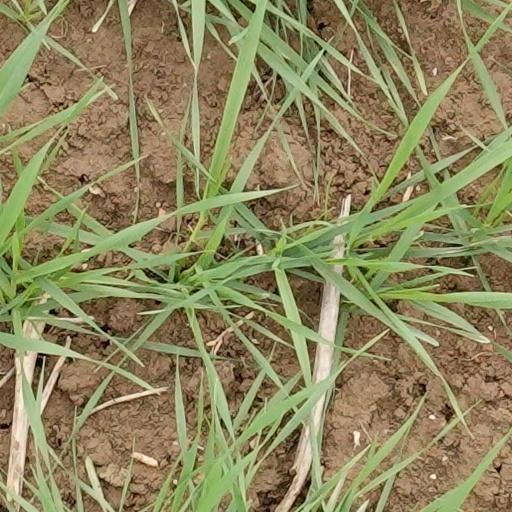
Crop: wheat